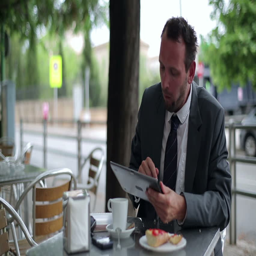
happy businessman drinking coffee in the restaurant